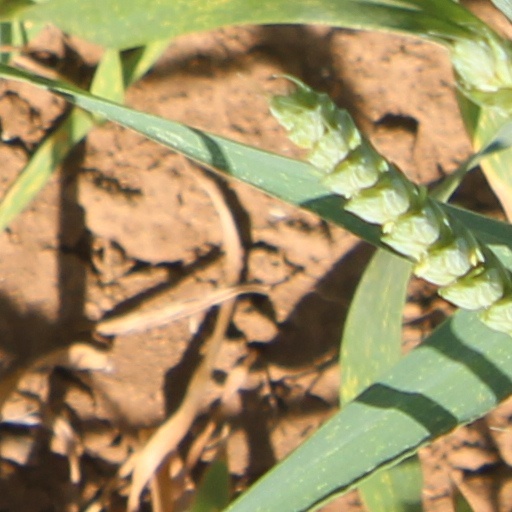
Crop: wheat